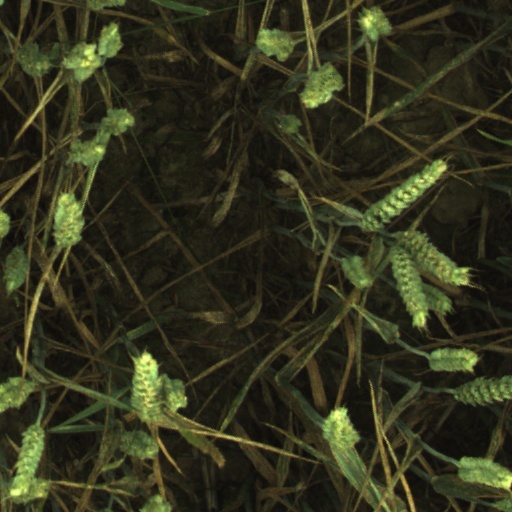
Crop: wheat